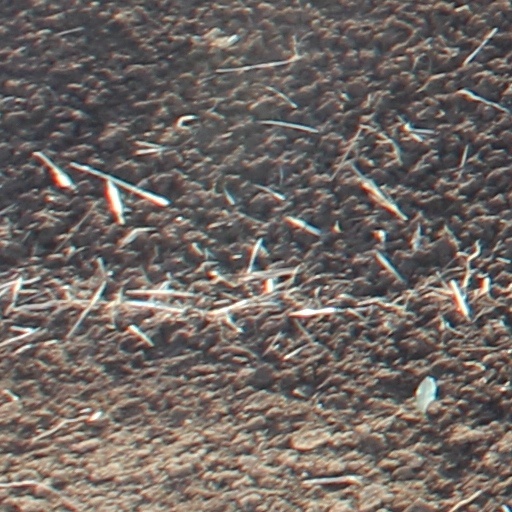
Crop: wheat